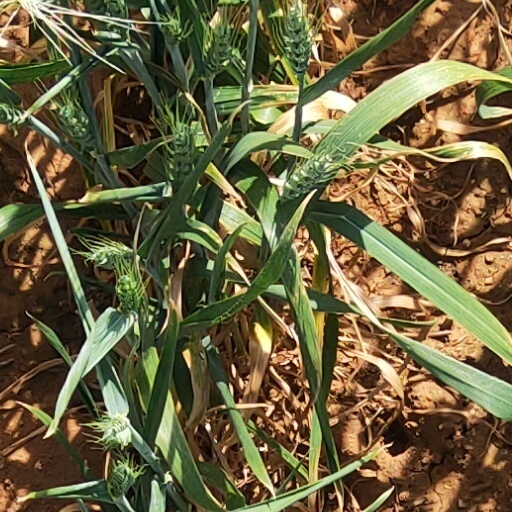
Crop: wheat